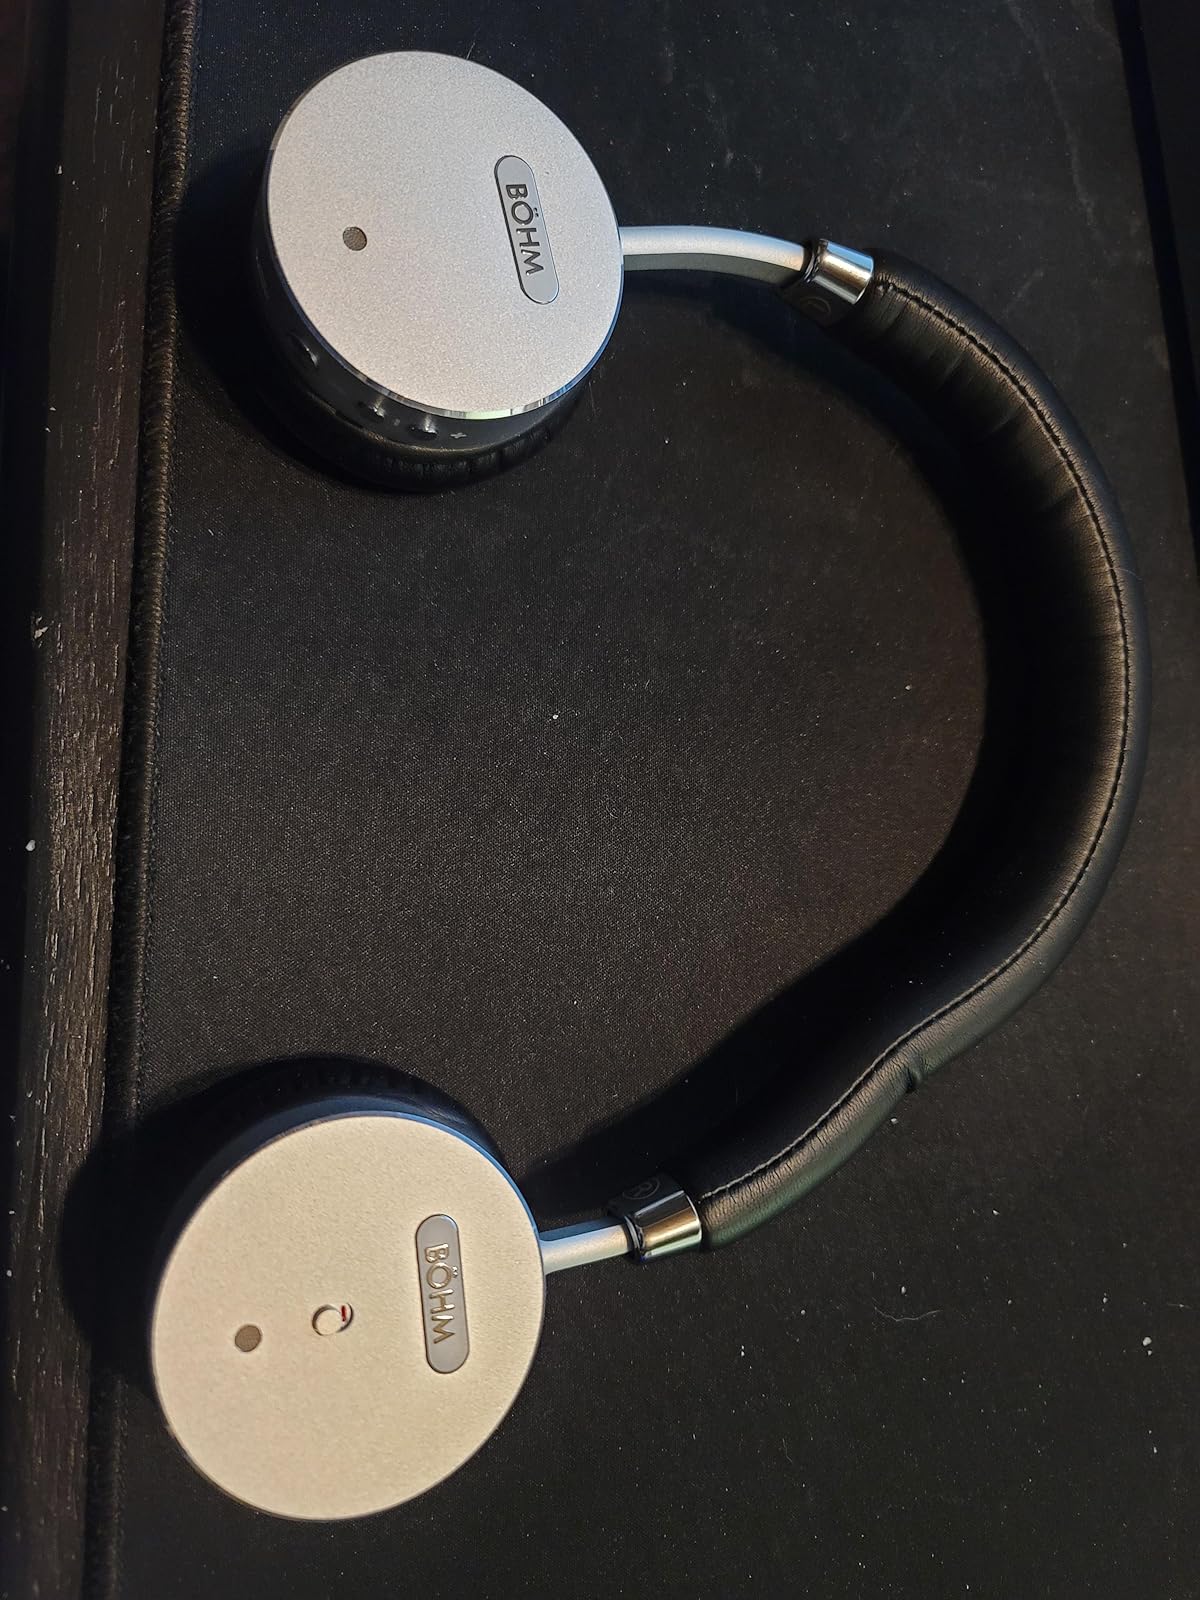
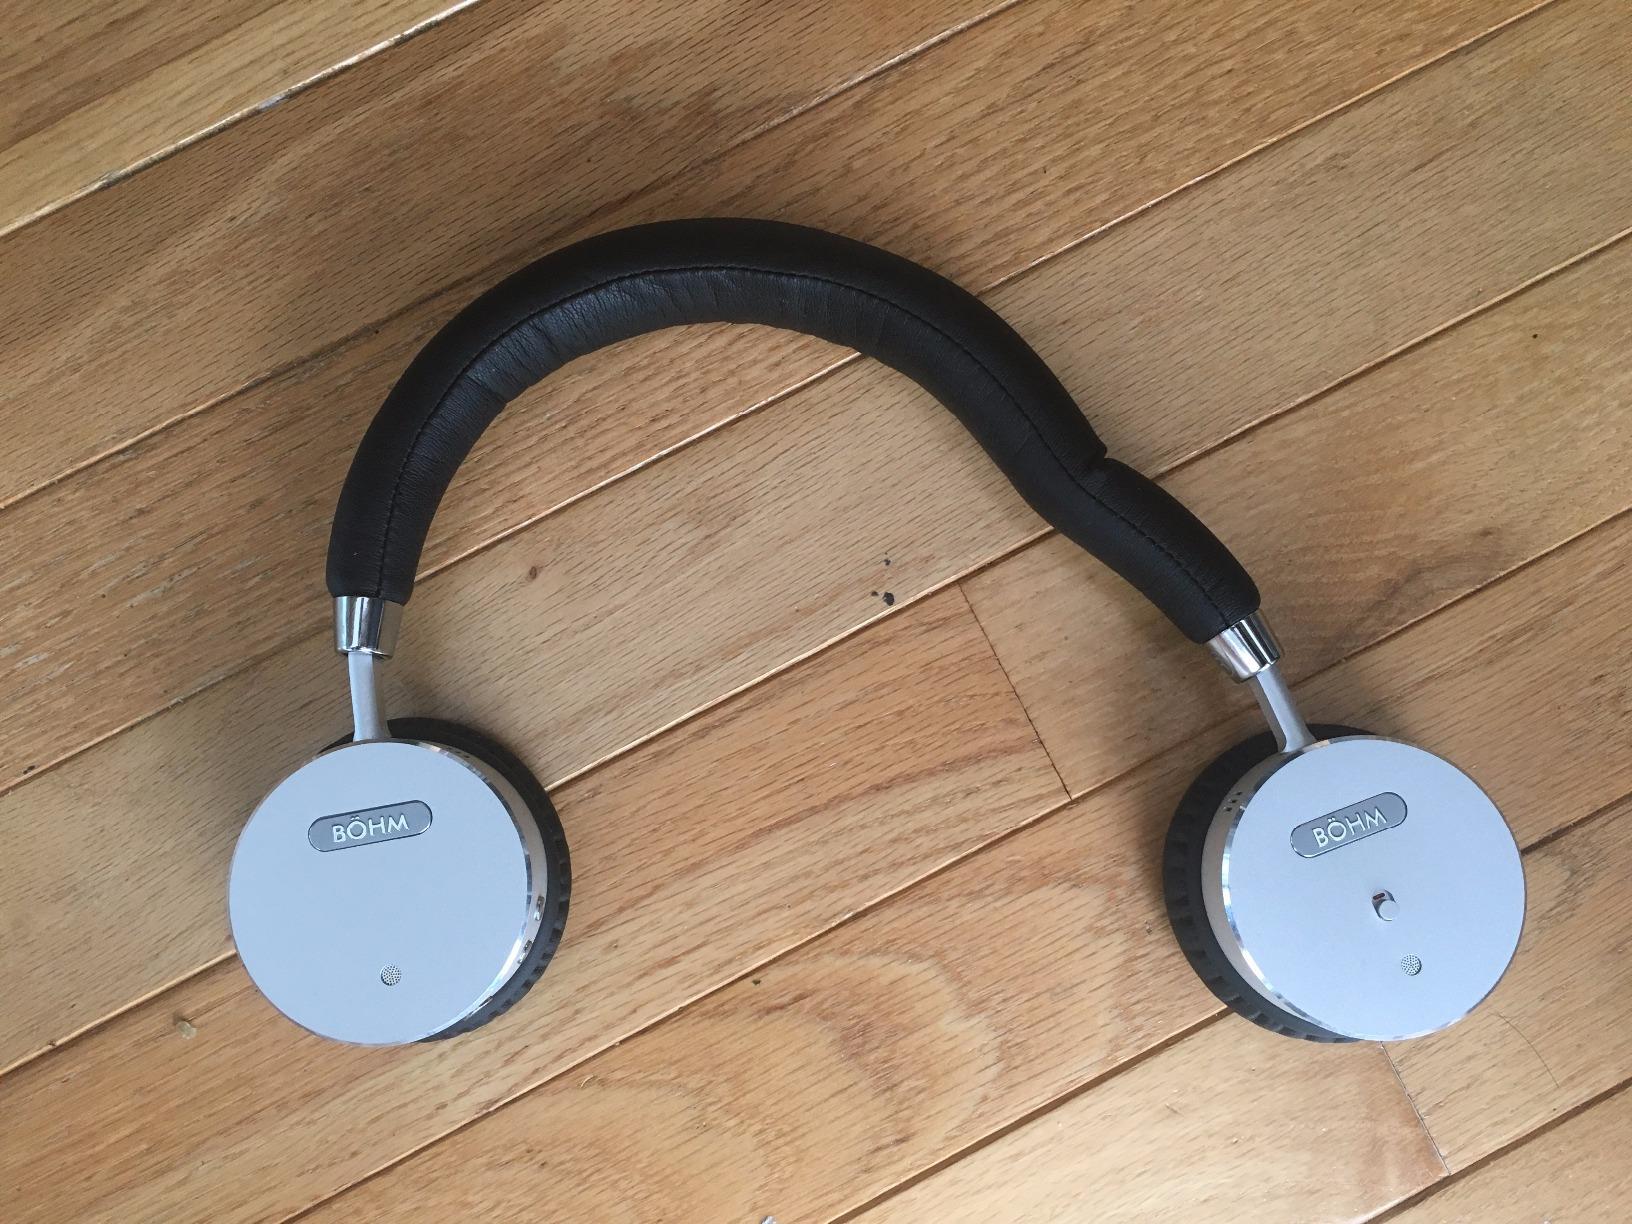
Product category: headphones
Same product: yes